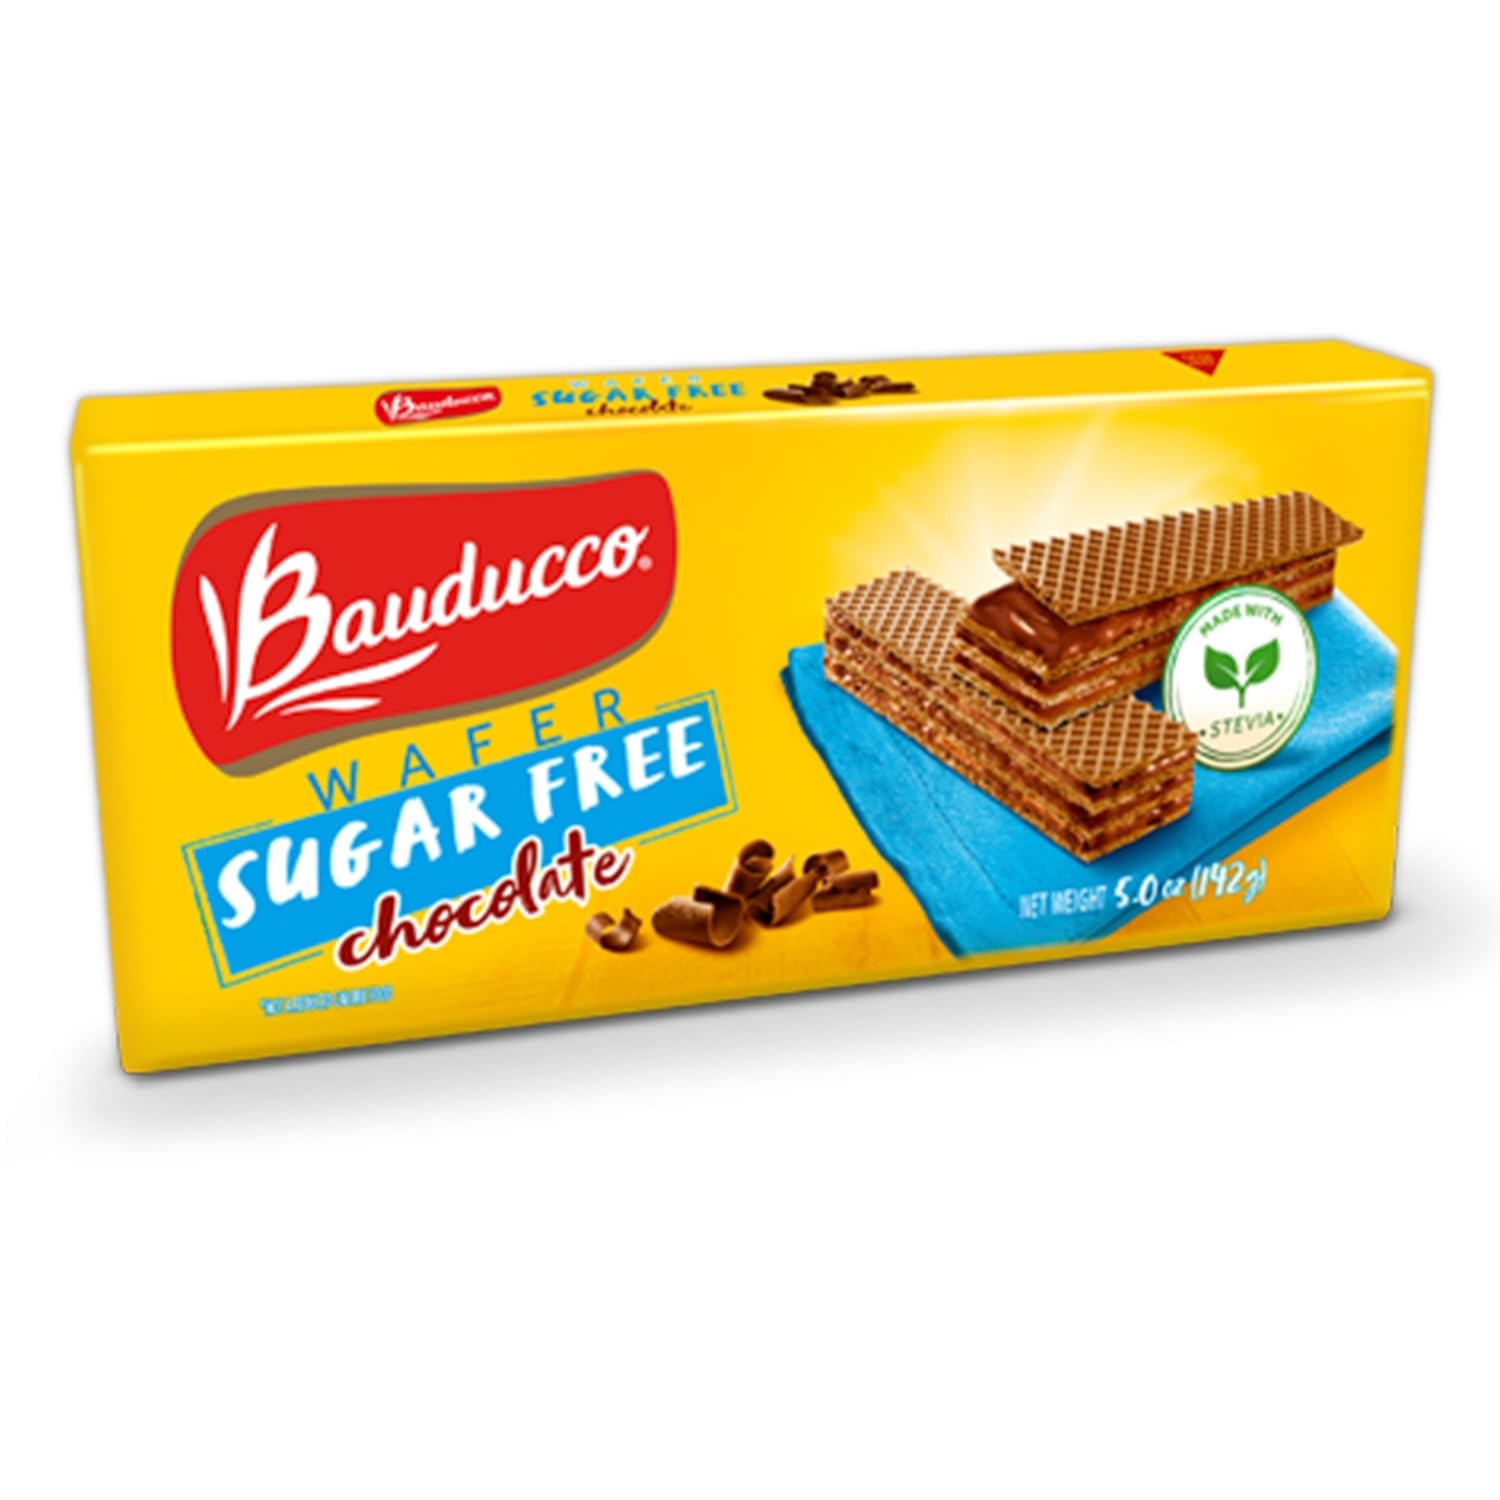
Item Name: Bauducco Chocolate Wafer Cookies - Sugar Free Delicious & Crispy Wafers with 3 Delicious, Indulgent Decadent Layers of Chocolate Flavored Cream - 0g of added sugar - Great for Snacks & Dessert - No Artificial Colors or Flavors, 5oz (Pack of 6)
Bullet Point 1: LIGHT AND EXTRA CRISPY: Delicious sugar free Chocolate wafers, made with Stevia and with 0g of added sugar. Have a bite, and you’ll experience a traditional Italian-style wafer.
Bullet Point 2: NO ARTIFICIAL FLAVORS OR COLORS: Our Bauducco chocolate wafer cookies are made with no artificial flavors or colors. There is no high fructose corn syrup in the formula.
Bullet Point 3: 3 LAYERS OF CREAM: Bauducco Wafers come 3 Delicious, Indulgent Decadent Layers of Chocolate Flavored Cream, with much more flavor for you to enjoy.
Bullet Point 4: PERFECT ON EVERY OCCASION: There are delicious options for any moment. You can enjoy it with coffee, tea, milk, juice, or even as an ingredient!
Product Description: CHOCOLATE SUGAR-FREE WAFER COOKIES: Bauducco Chocolate Sugar-Free Wafer Cookies are light and airy, with a delicate flavor that is sure to please without added sugar. The perfect combination of taste and crispness of these wafers provides a delicious, rich experience that will satisfy your sweet tooth. FEATURES: ● Crisp and Delicious Chocolate Sugar-Free Wafers ● 3 Layers of Perfection ● No Artificial Flavors ● No Artificial Colors ● Our Bauducco Chocolate Wafer Cookies are Vegan-Friendly ● Kosher Certified BAUDUCCO CHOCOLATE SUGAR-FREE WAFERS Bauducco Chocolate Sugar-Free Wafer Cookies come from a family recipe passed down for generations and are baked with love and care, for you to enjoy any time of the day: with a morning coffee or milk, as a dessert, or as an afternoon snack. Bauducco is the world’s largest Panettone manufacturer and the #1 brand in the USA. Truly a must-have at the Thanksgiving and Christmas table to share with your loved ones. FOR ANY OCCASION: The versatility of the Bauducco product line is endless. There are delicious options for any moment. They can even be used as an ingredient! So, no matter your taste, there's a Bauducco product for you. Bauducco is known for the moist and fresh Panettone, but there's so much more to it. Enjoy light and crispy wafers in various flavors, and toasts baked to perfection to start your day right! At Bauducco, everything is made with love. Disclaimer: These statements have not been evaluated by the FDA. These products are not intended to diagnose, treat, cure, or prevent any disease.
Value: 30.0
Unit: Ounce

Price: 4.4